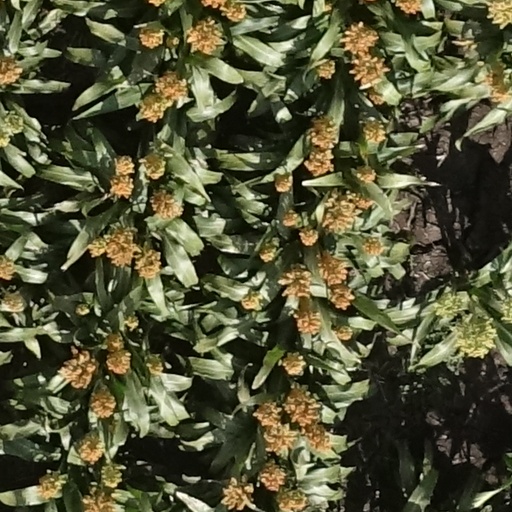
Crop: sorghum